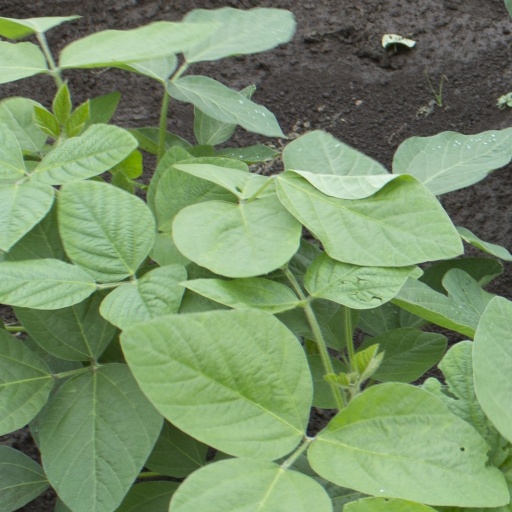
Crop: soybean